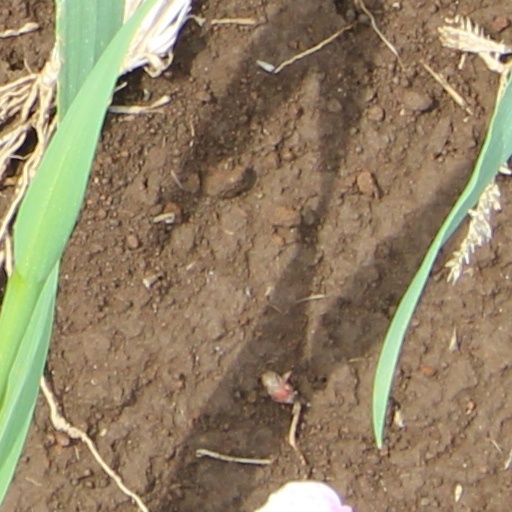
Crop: wheat